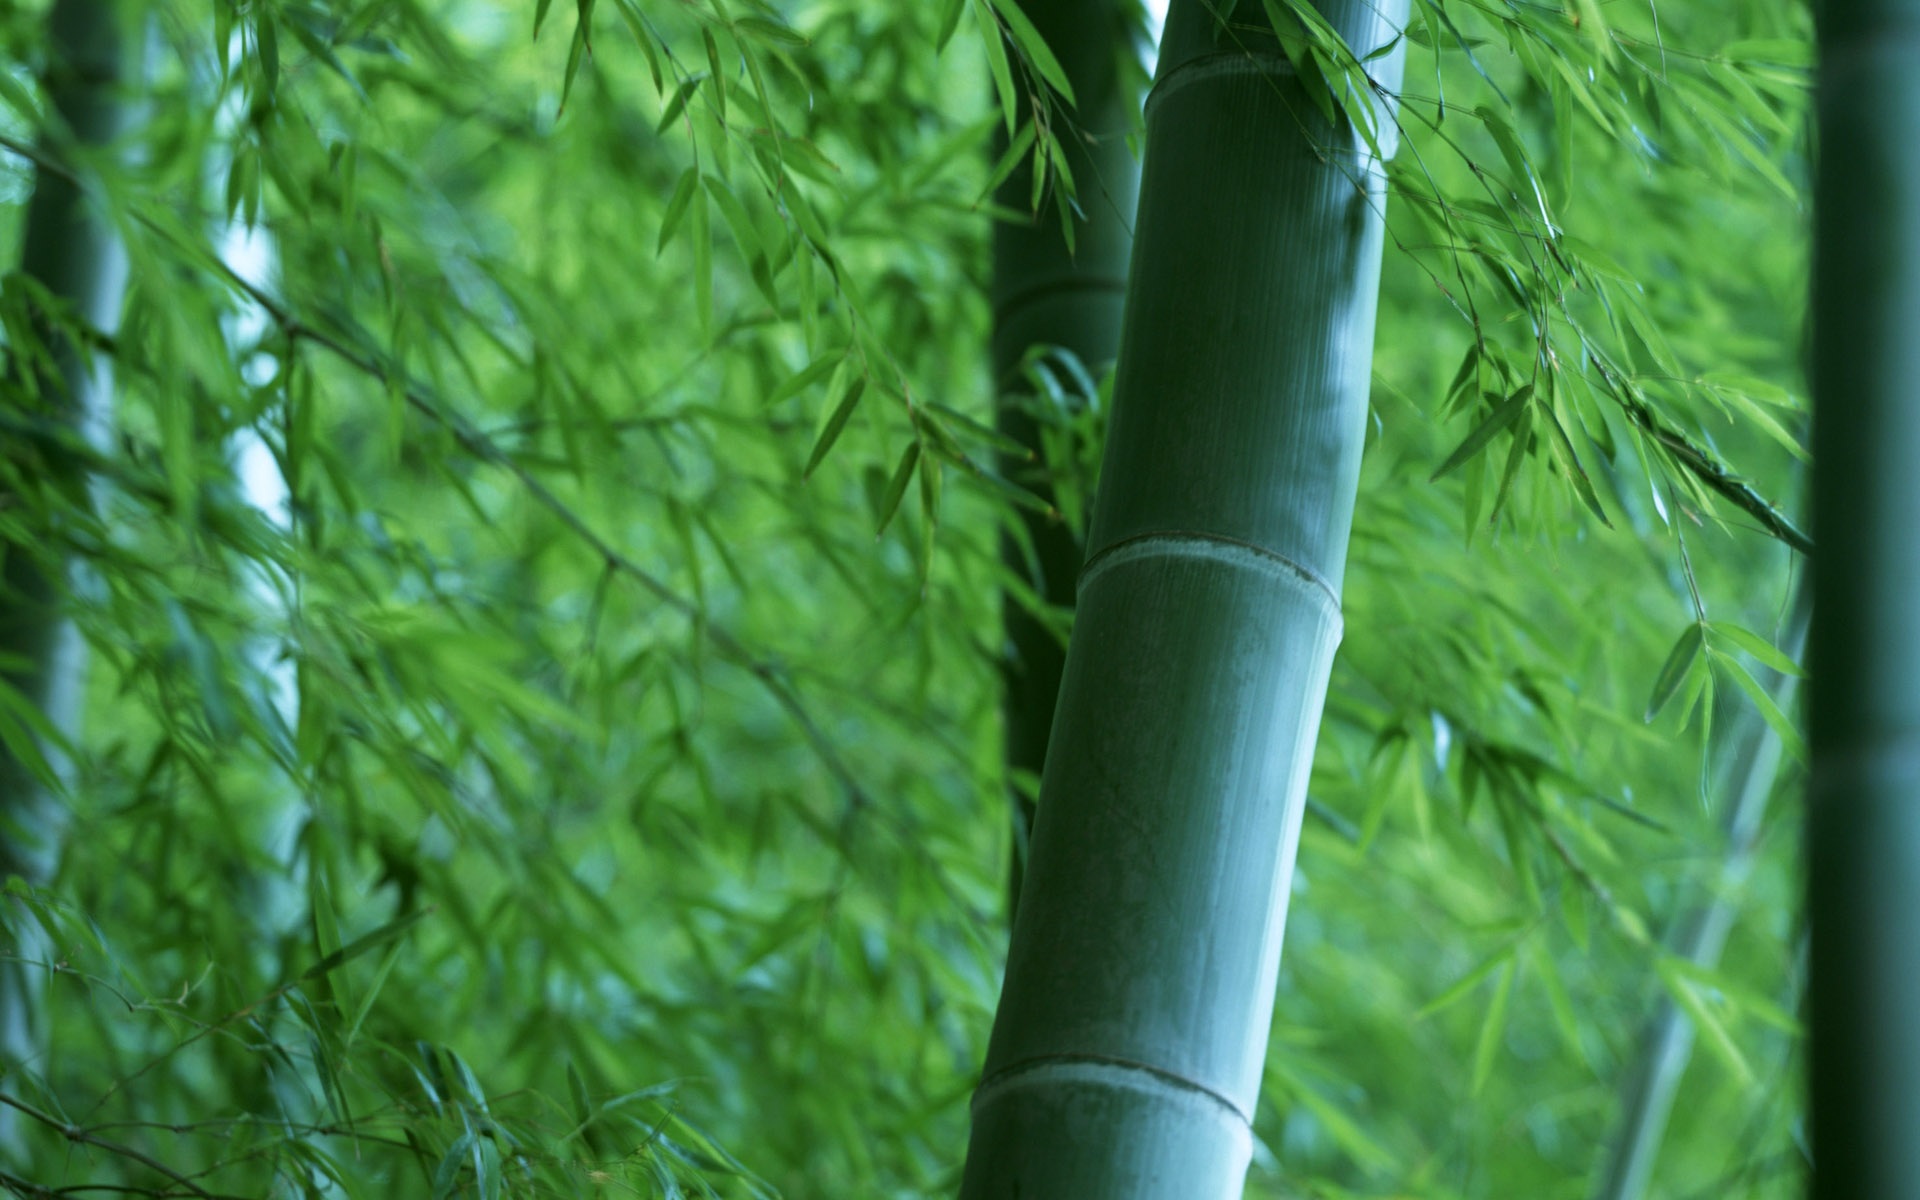
tree, nature, forest, grass, branch, plant, wood, lawn, leaf, flower, green, produce, soil, botany, life, revival, may, bud, bamboo, bamboo forest, bamboo shoots, grass family, plant stem, woody plant, land plant